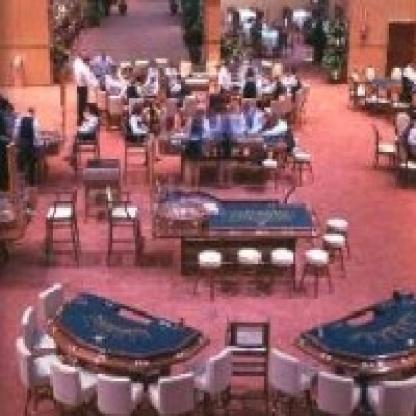
Scene: Indoor